Lloyds Bank

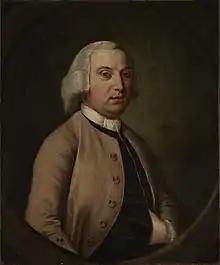
Sampson Lloyd (1699–1779), Birmingham iron merchant and founder of Lloyds Bank in 1765

The origins of Lloyds Bank date from 1765, when button maker John Taylor and Quaker iron producer and dealer Sampson Lloyd set up a private banking business in Dale End, Birmingham. The first branch office opened in Oldbury, some six miles (10 km) west of Birmingham, in 1864.